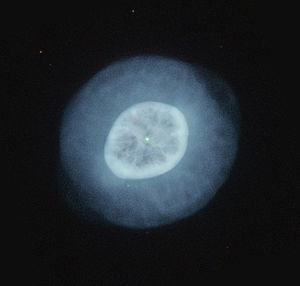
IC 2448 est une nébuleuse planétaire dans la constellation de la Carène.